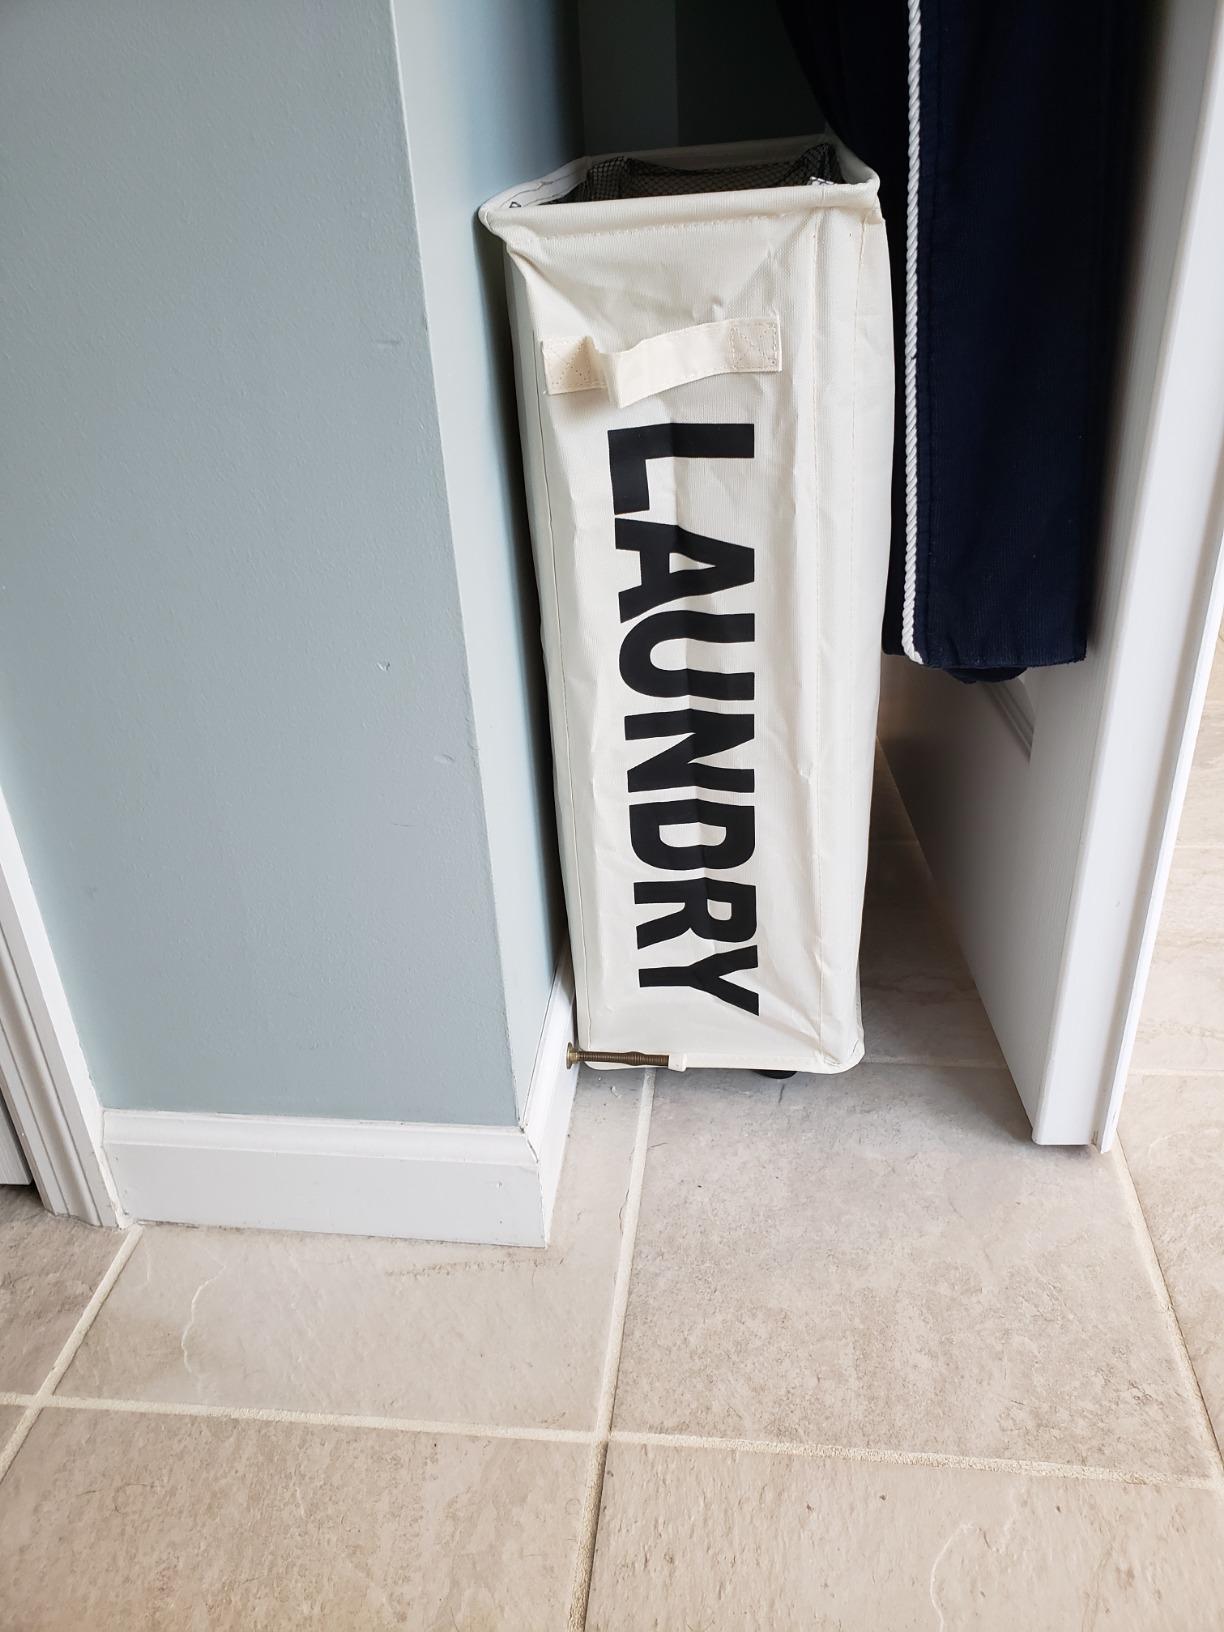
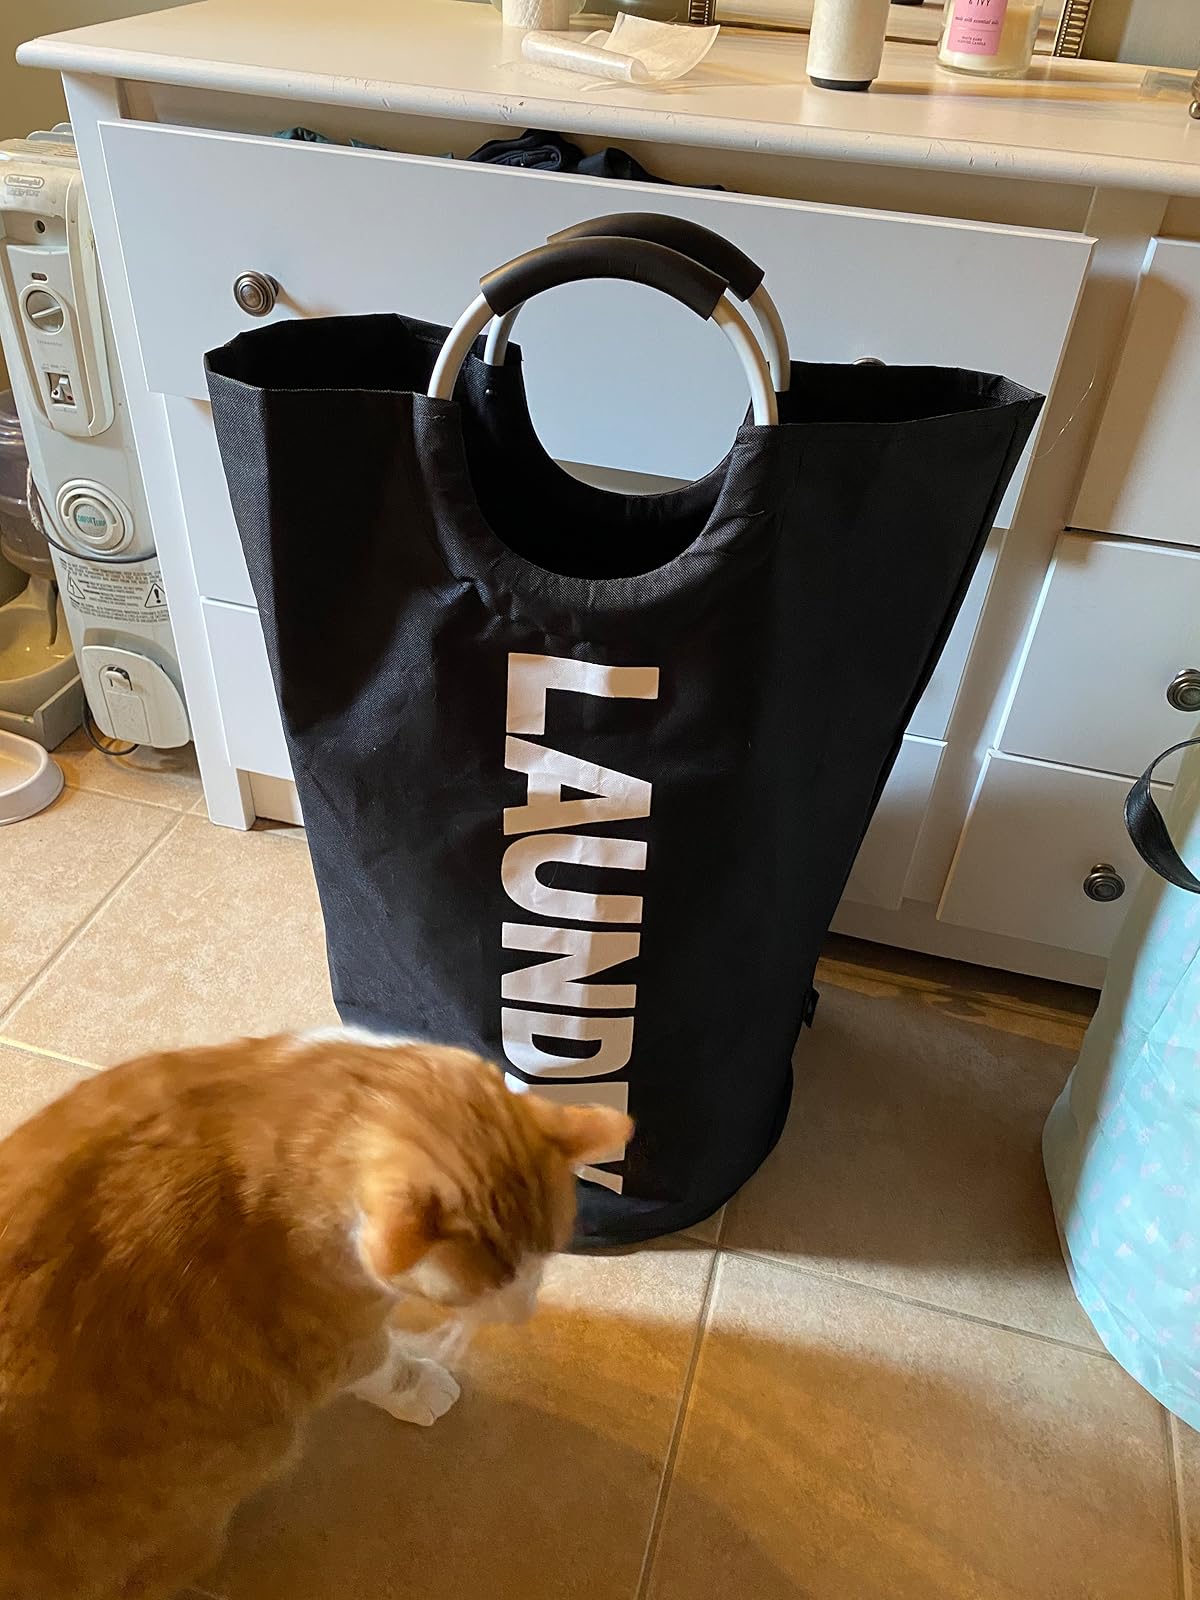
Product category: items_hamper
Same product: no